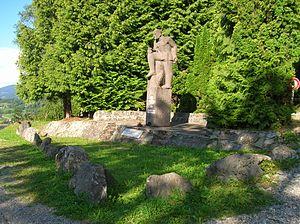
Monument du Maquisard aux Adrets, Isère, AuRA, France.
Les Adrets est une commune française située dans le département de l'Isère en région Auvergne-Rhône-Alpes.